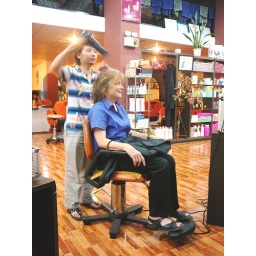
Barbara getting hair dried by the wee guy in the donald duck shirt